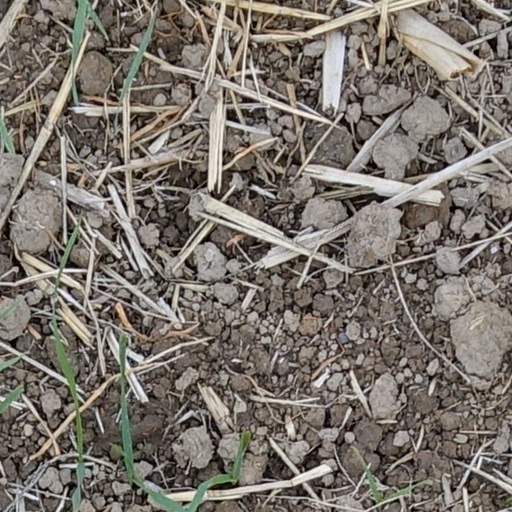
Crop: wheat